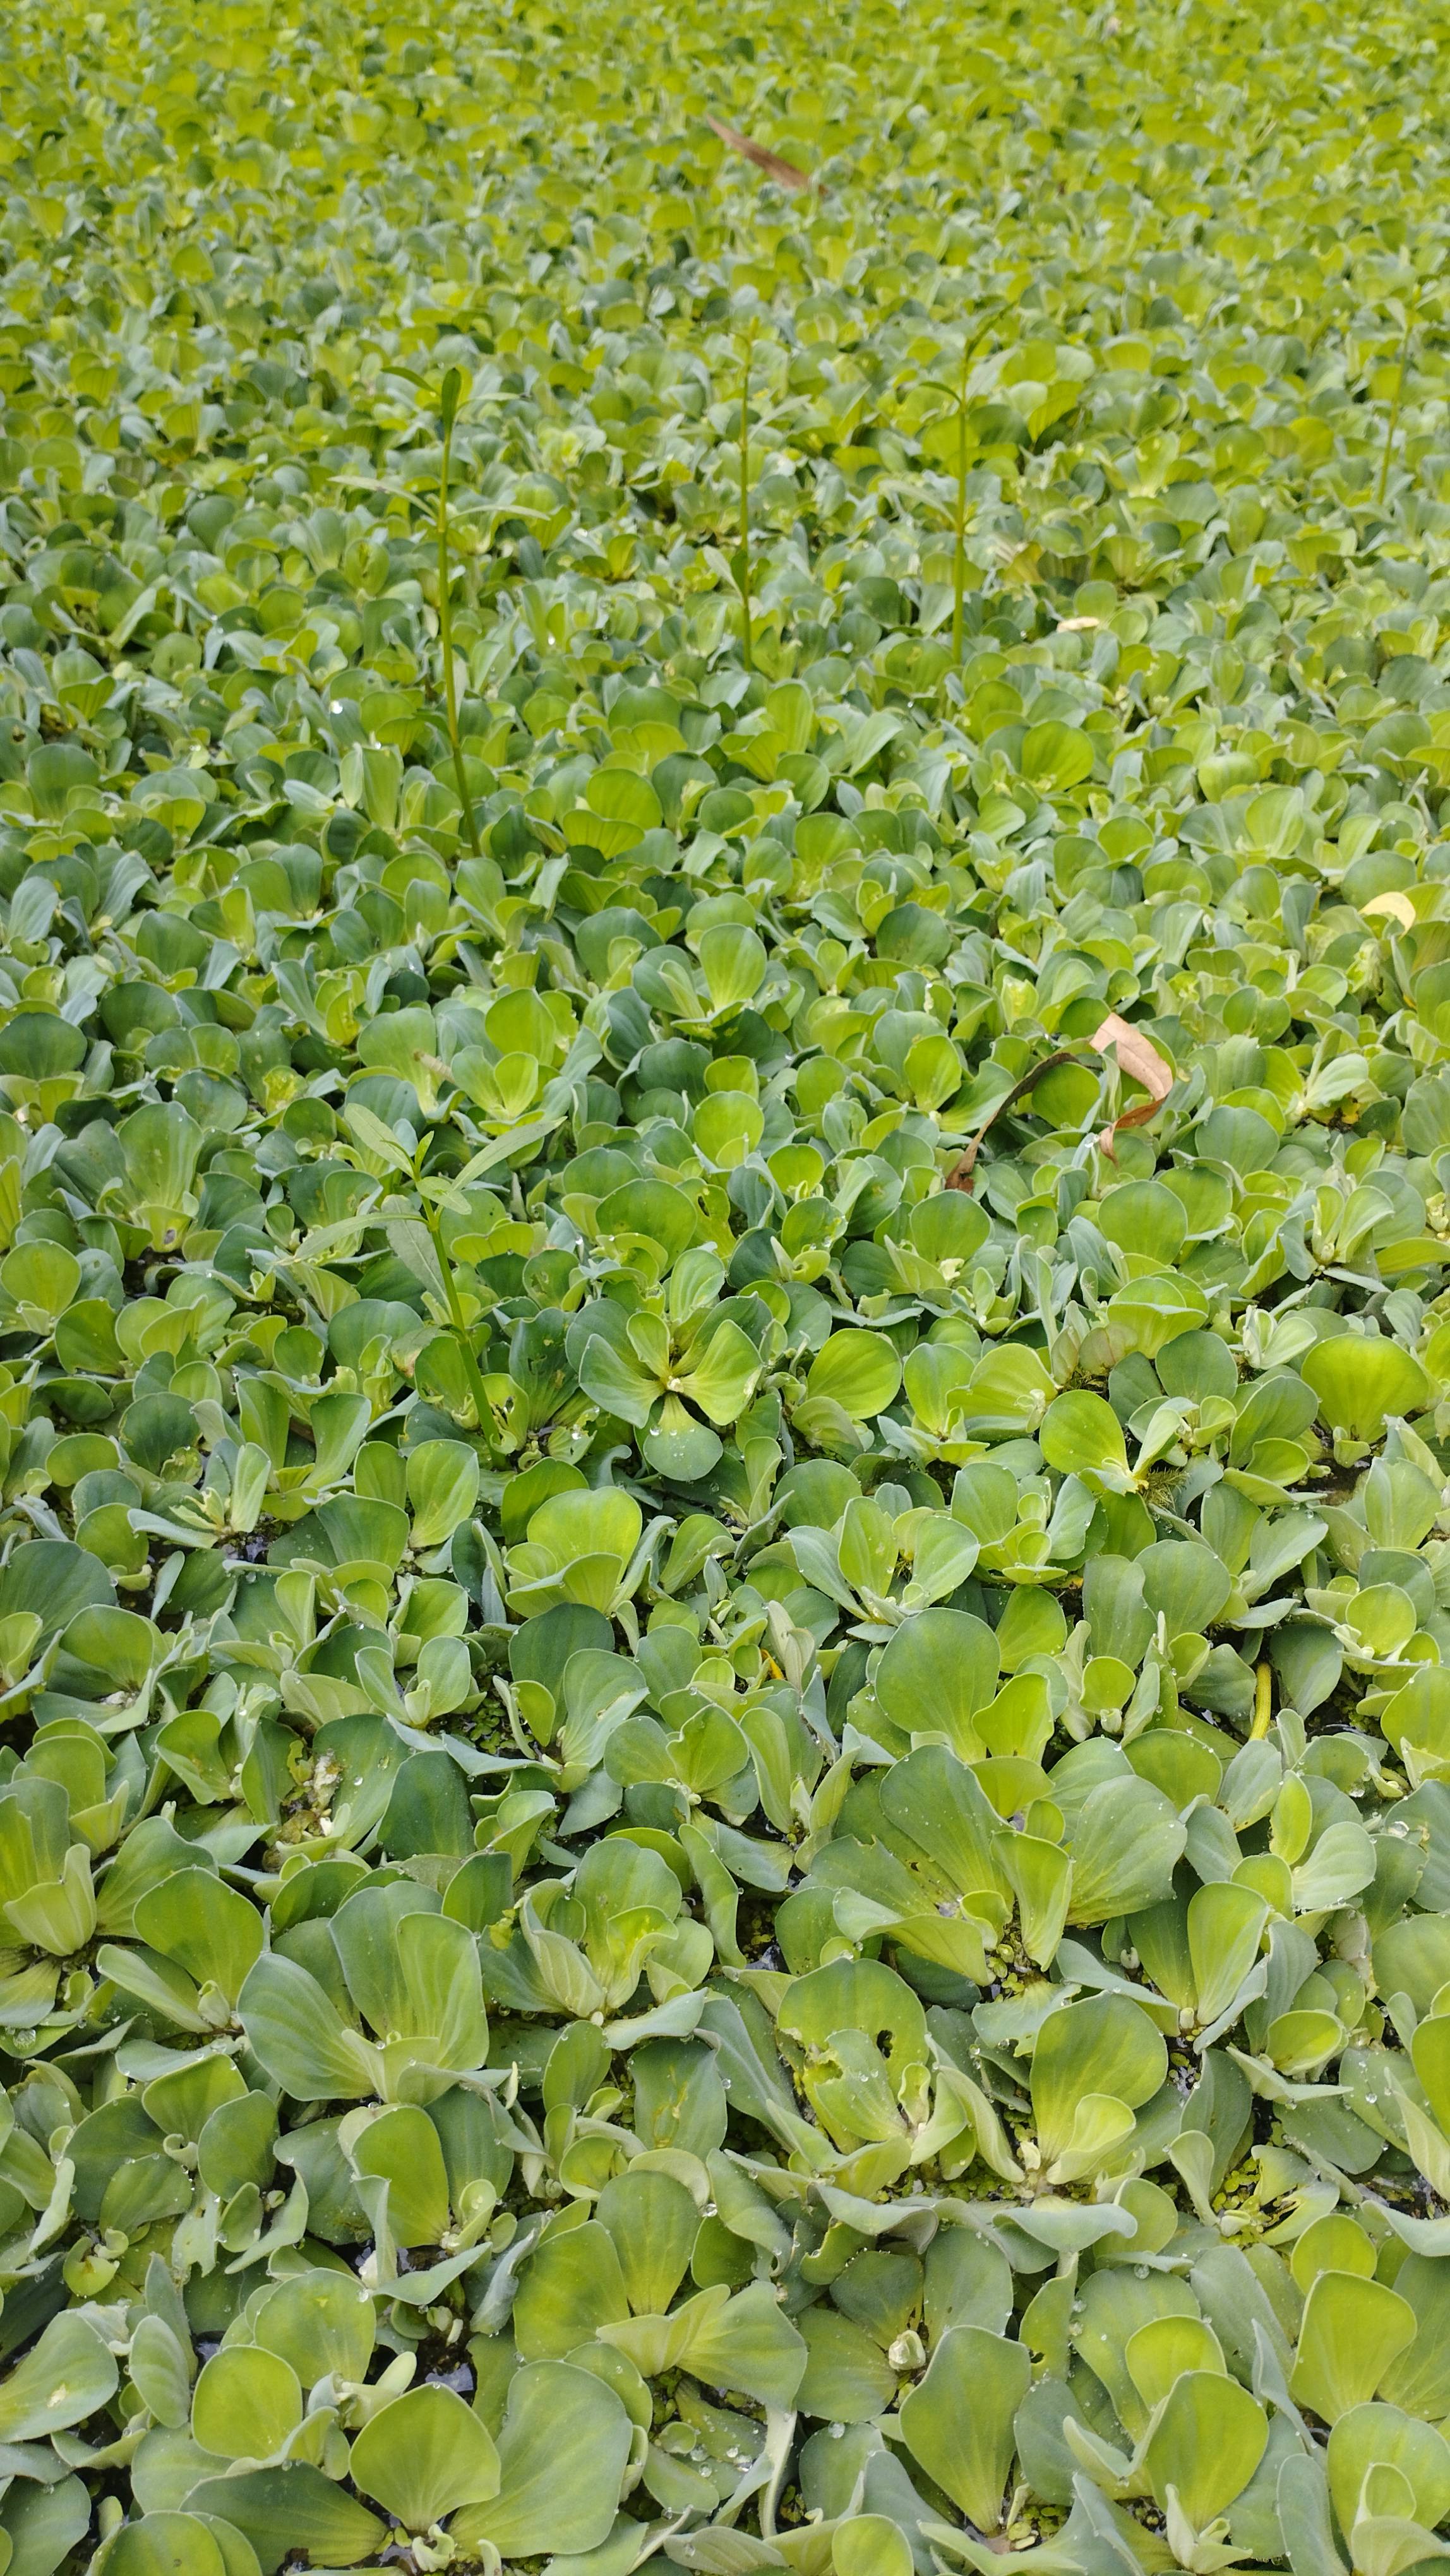
Species: Water Lettuce (Pistia stratiotes)